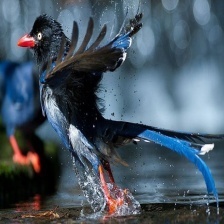
Species: TAIWAN MAGPIE
Scientific name: UROCISSA CAERULEA
ImageNet parent category: magpie